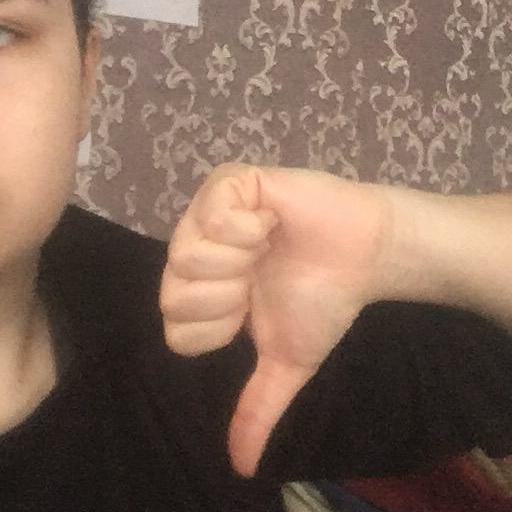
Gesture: dislike